Fairfield, California

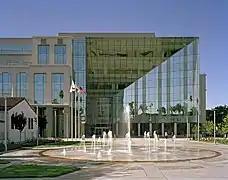
Government center

The city's libraries are operated by Solano County Library, and include Fairfield Civic Center Library, and Fairfield Cordelia Library.